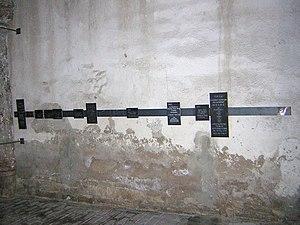
Organ²/ASLSP est une œuvre musicale de John Cage qui est le sujet d'une des performances musicales les plus lentes et les plus longues jamais entreprises. Originellement composée en 1987 pour orgue, elle est adaptée d'un travail antérieur, ASLSP 1985, dont une exécution typique au piano dure environ 20 à 70 minutes. En 1985, Cage choisit de ne pas préciser exactement à quelle lenteur l'œuvre devait être jouée.